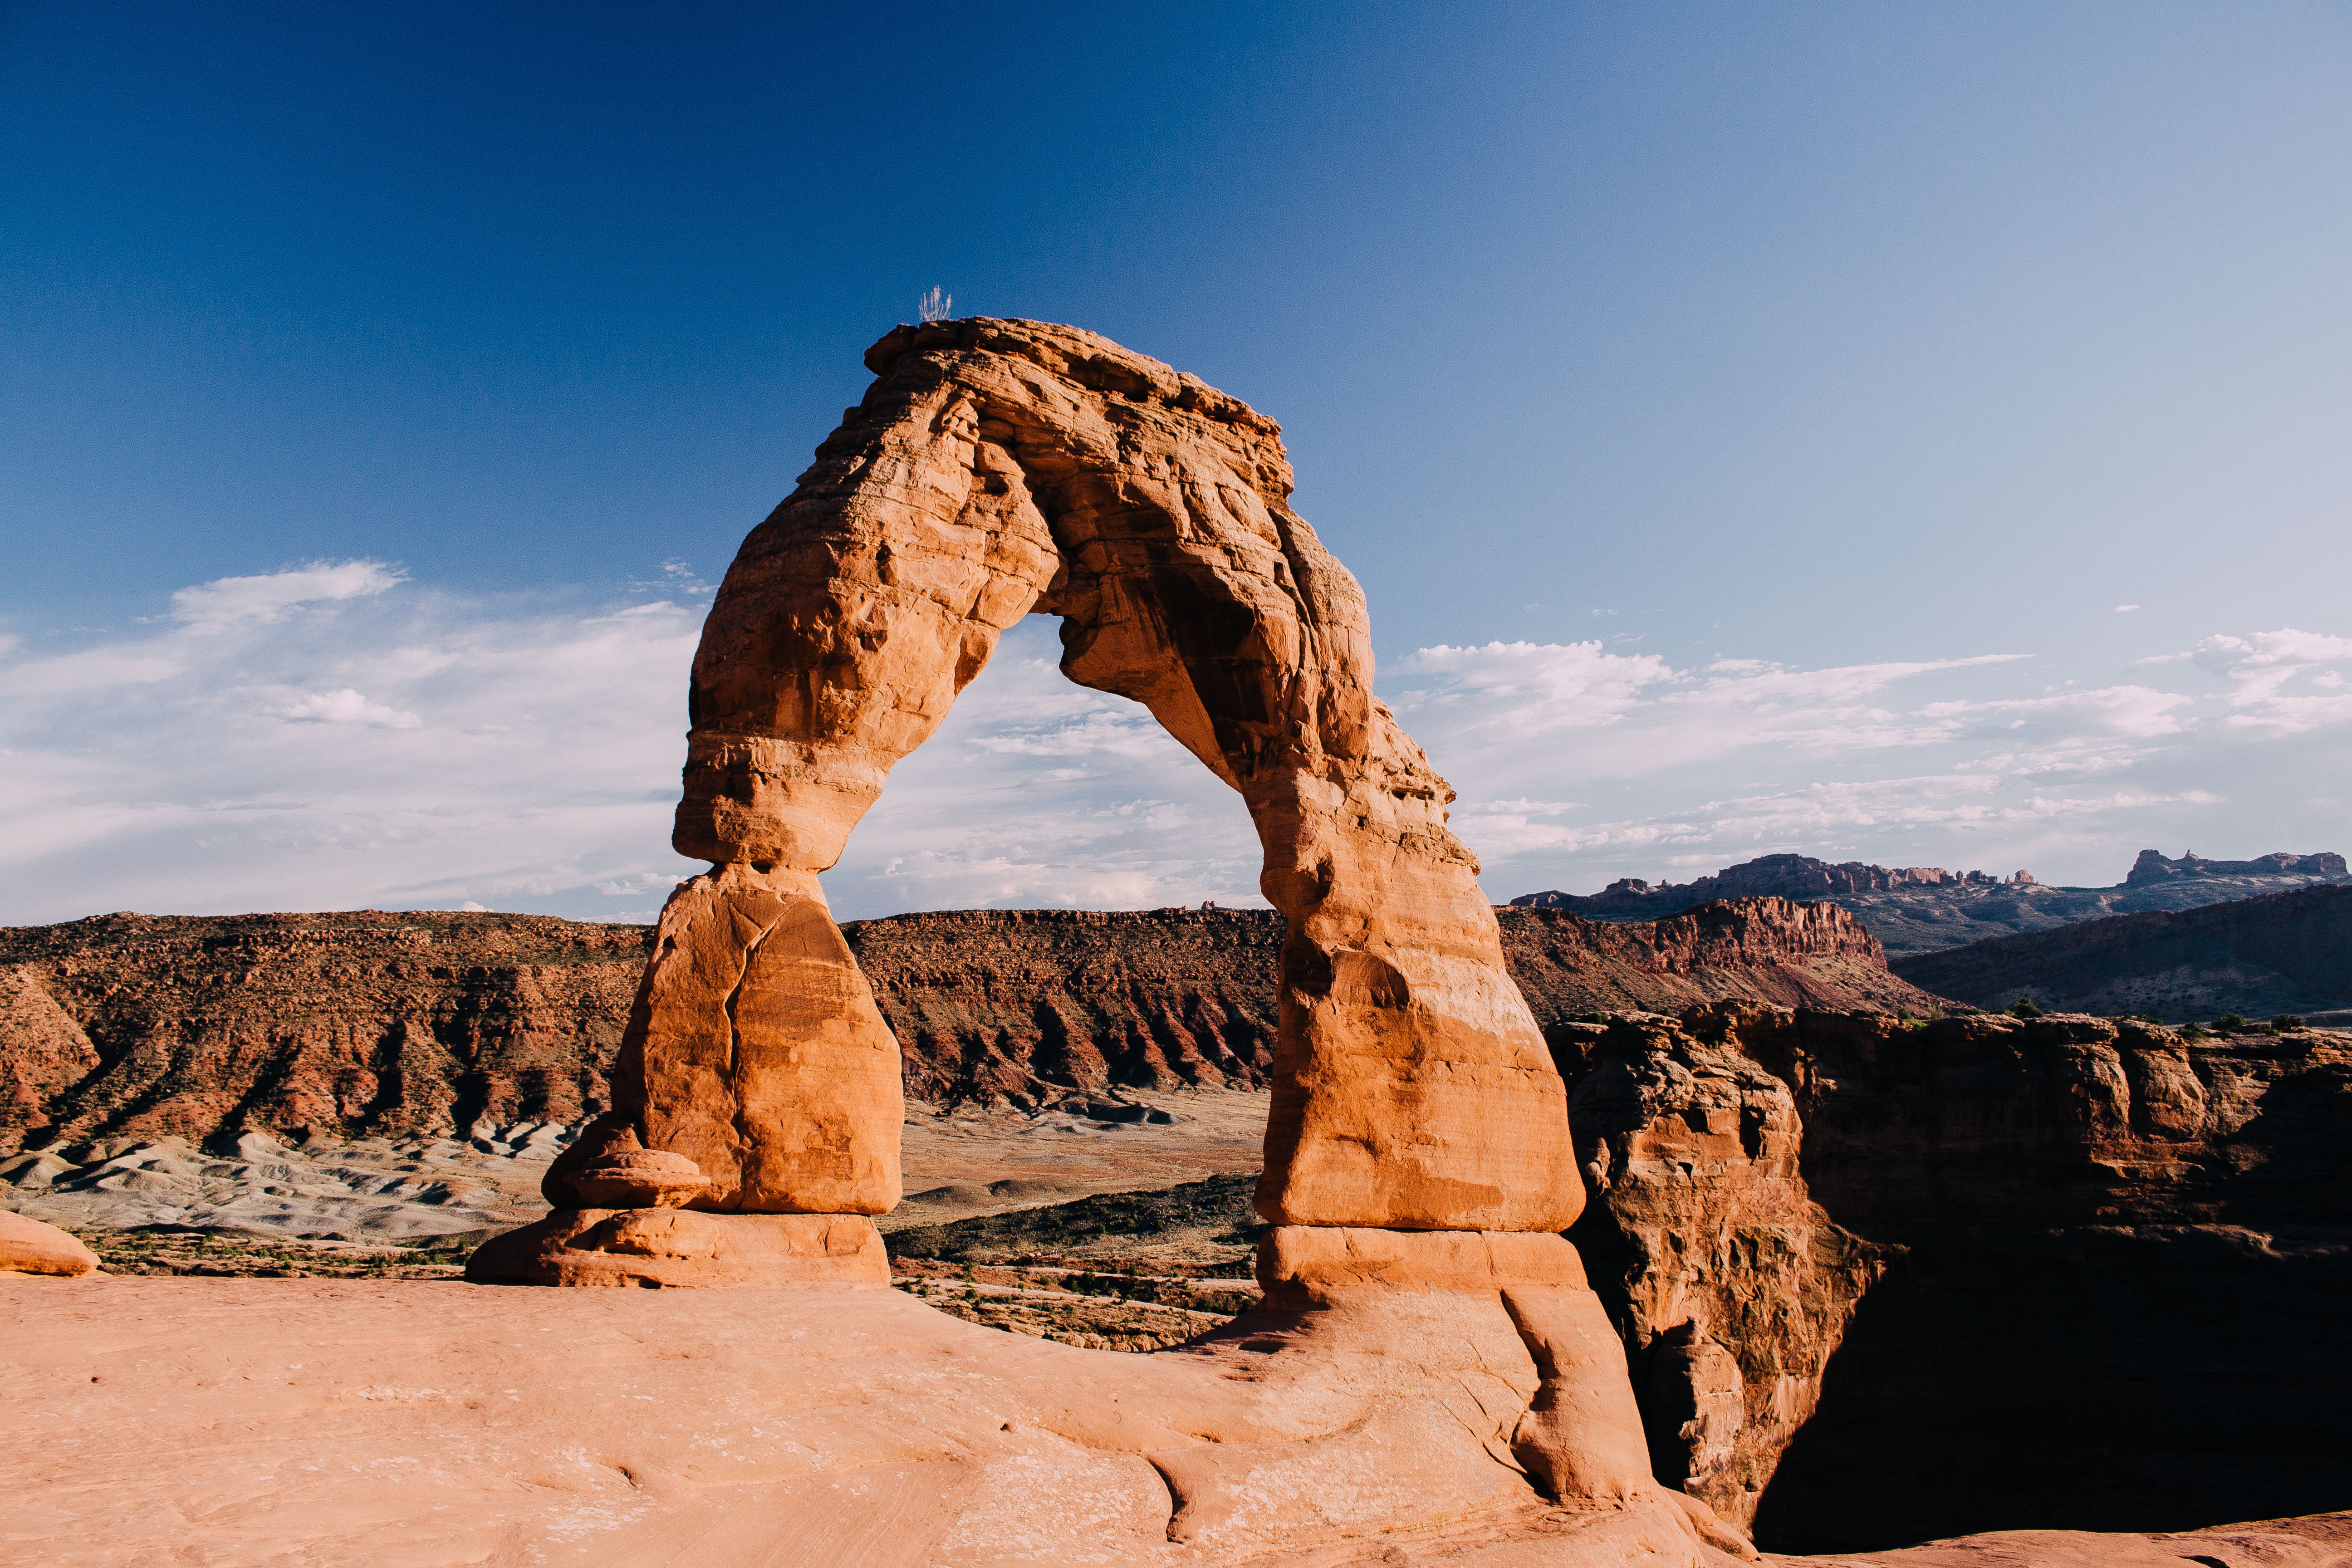
landscape, sand, rock, wilderness, mountain, architecture, arid, desert, sandstone, barren, valley, monument, formation, dry, cliff, arch, scenic, canyon, terrain, national park, material, rocks, outdoors, geology, temple, badlands, butte, monolith, landform, ancient history, natural environment, geographical feature